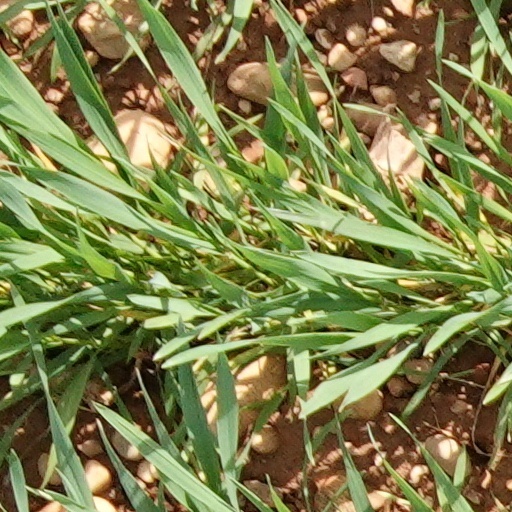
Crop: wheat